Viana do Castelo

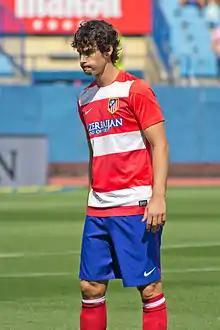
Tiago Mendes, 2013

The Festa de Nossa Senhora d'Agonia (Festivity of Our Lady of Agony), is held in Viana do Castelo annually and it is one of Portugal's largest and oldest religious festivals. The event spans several days and includes a wide variety of activities, both religious and secular. These range from processions and ethnographic parades to performances featuring music, traditional dances, and large figures such as "cabeçudos" and "gigantones". Other attractions include a craft fair, fireworks displays, and musical concerts. The festivity has become an important cultural and economic event, stimulating tourism and local commerce.